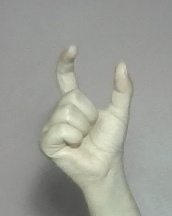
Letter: nun